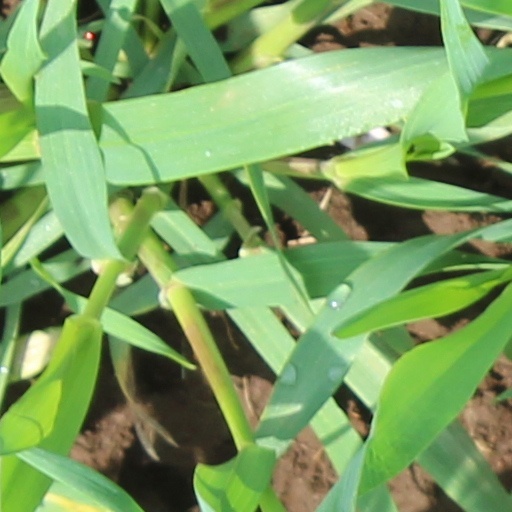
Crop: wheat